The Dancer (1943 film)

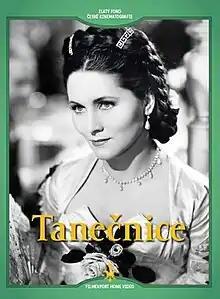

The Dancer is a 1943 Czech historical romantic drama film directed by František Čáp and starring Marie Glázrová, Jiřina Štěpničková and Růžena Nasková. It was shot at the Barrandov and Hostivař Studios in Prague. The film's sets were designed by the art director Jan Zázvorka.